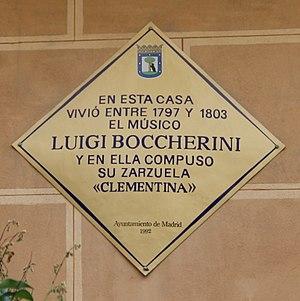
Luigi Boccherini, né le 19 février 1743 à Lucques et mort le 28 mai 1805 à Madrid, est un compositeur et violoncelliste italien de la période classique. Avec Joseph Haydn et Wolfgang Amadeus Mozart, il est considéré comme l'un des plus importants compositeurs de musique de chambre pour cordes de la seconde moitié du XVIIIᵉ siècle.